Rostock–Laage Airport

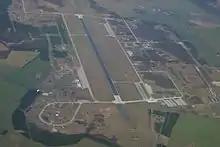
Aerial view

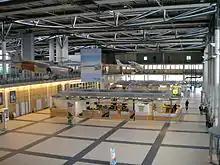
Check-in hall

For all scheduled and most charter flights, a direct bus connection to Rostock Hauptbahnhof (25 km distance) is provided by the regional public transport company (Rebus). A special fare ("Flughafenticket") is introduced, allowing passengers to use suburban trains and street cars within the City of Rostock for one connecting trip. The same applies for one additional trip on regional busses from Rostock within the integrated fare region of Rostock.